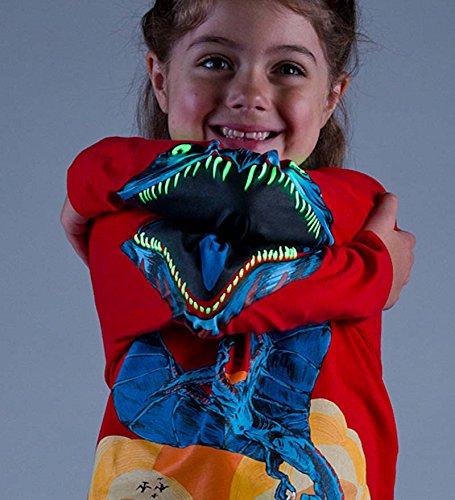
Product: Glow Wild Chomposaurus Children's T-Shirt Glow in The Dark Cotton Tee
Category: Clothing, Shoes & Jewelry | Boys | Clothing | Tops, Tees & Shirts | Tees
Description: Unisex glow-in-the-dark dinosaur long-sleeved tee shirt.
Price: $26.98 - $28.98